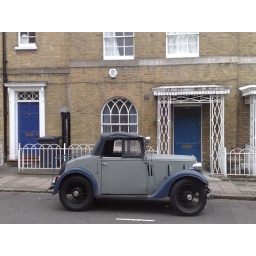
Cool old car and house in Vauxhall